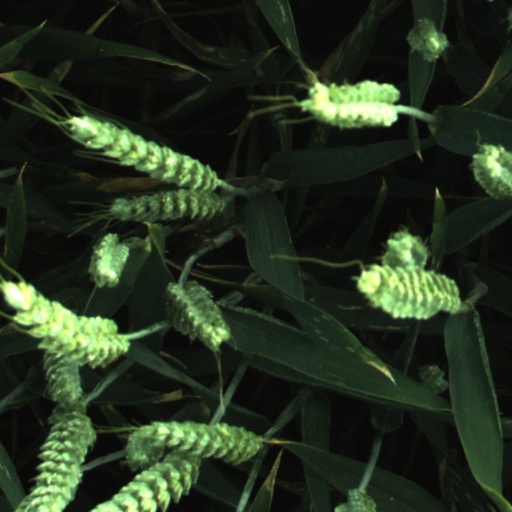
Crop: wheat